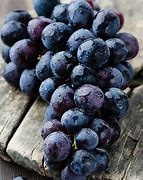
Label: grape